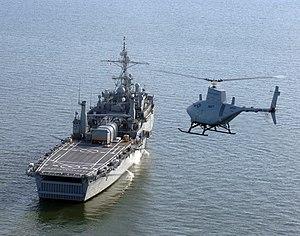
La classe Austin sont des Landing Platform Dock selon la liste des codes des immatriculations des navires de l'US Navy, commissionnés de 1965 à 1971. Dotés d'un large pont d'envol et d'un radier, ils sont conçus pour déployer des forces terrestres sur des rives ennemies. À bord de ces navires il y un escadron de 6 hélicoptères qui a comme mission le transport de troupes et de l'équipement et des embarcations de débarquement. Différentes sources considèrent l'USS Cleveland et l'USS Trenton comme appartenant à la classe Austin, bien que le Naval Vessel Registry les listent comme appartenant à des classes différentes. La classe Austin remplace les Landing Platform Dock de classe Raleigh.